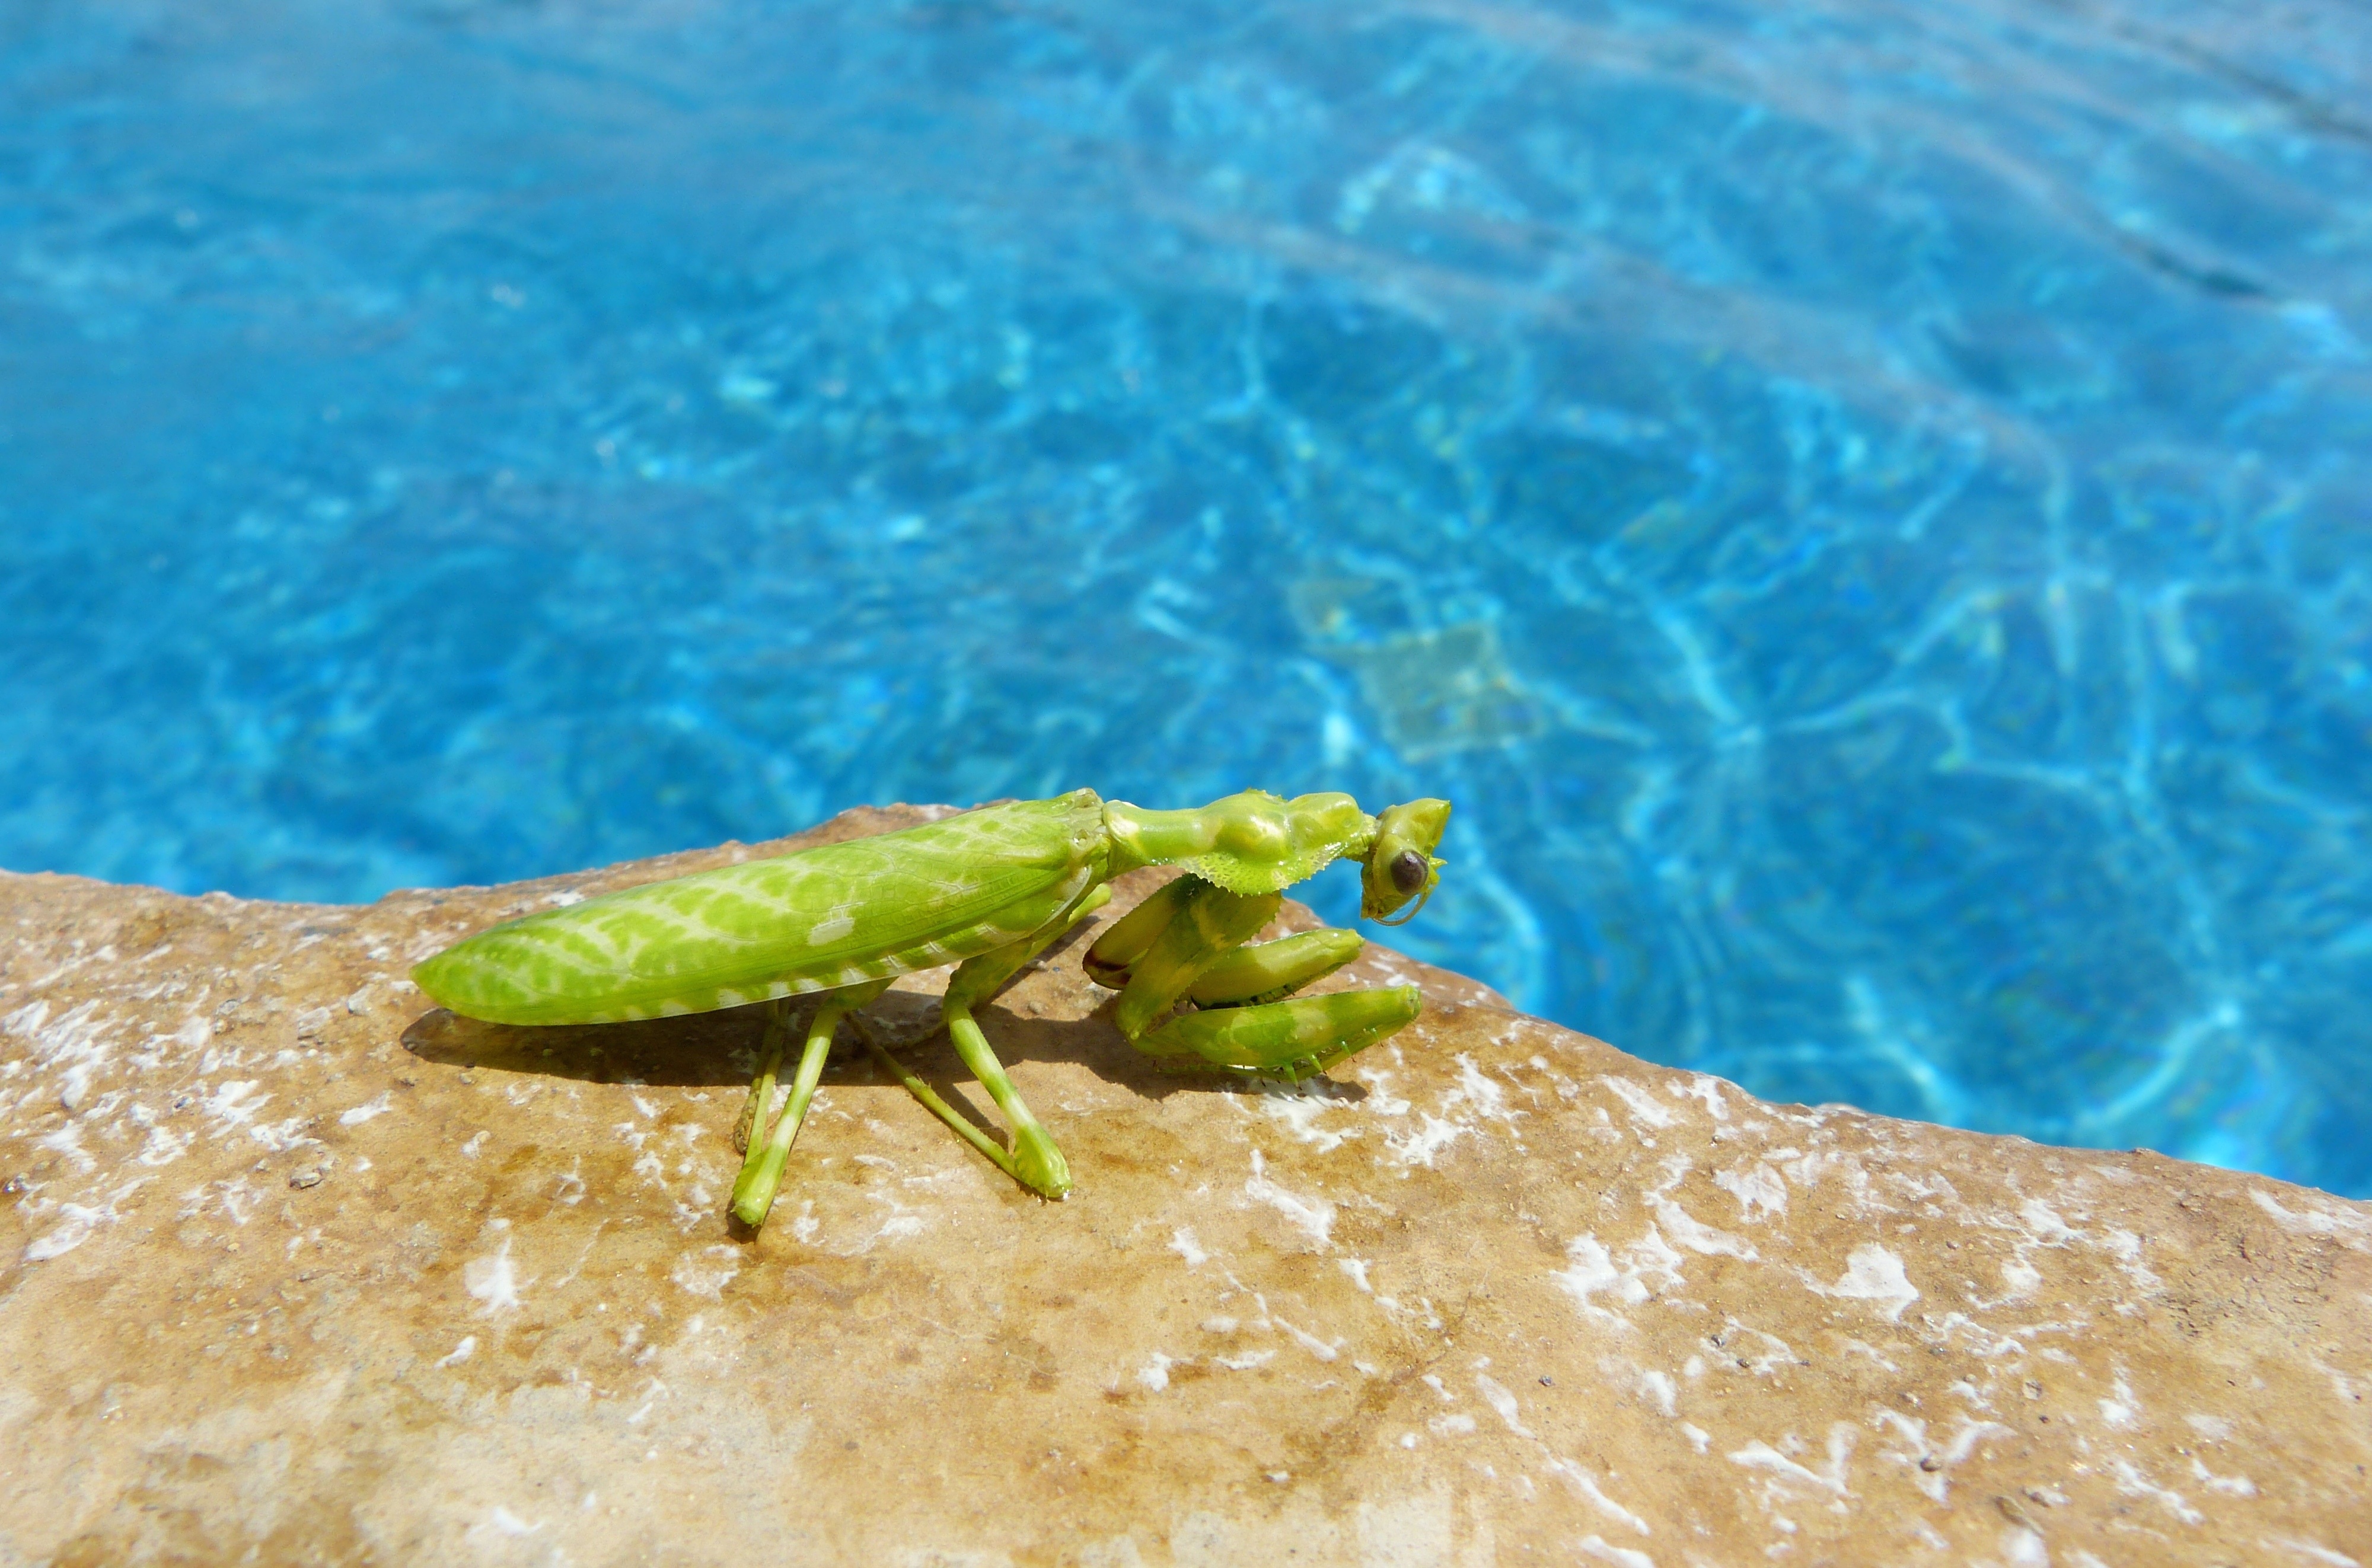
animal, insect, biology, fauna, invertebrate, close up, mantis, macro photography, marine biology